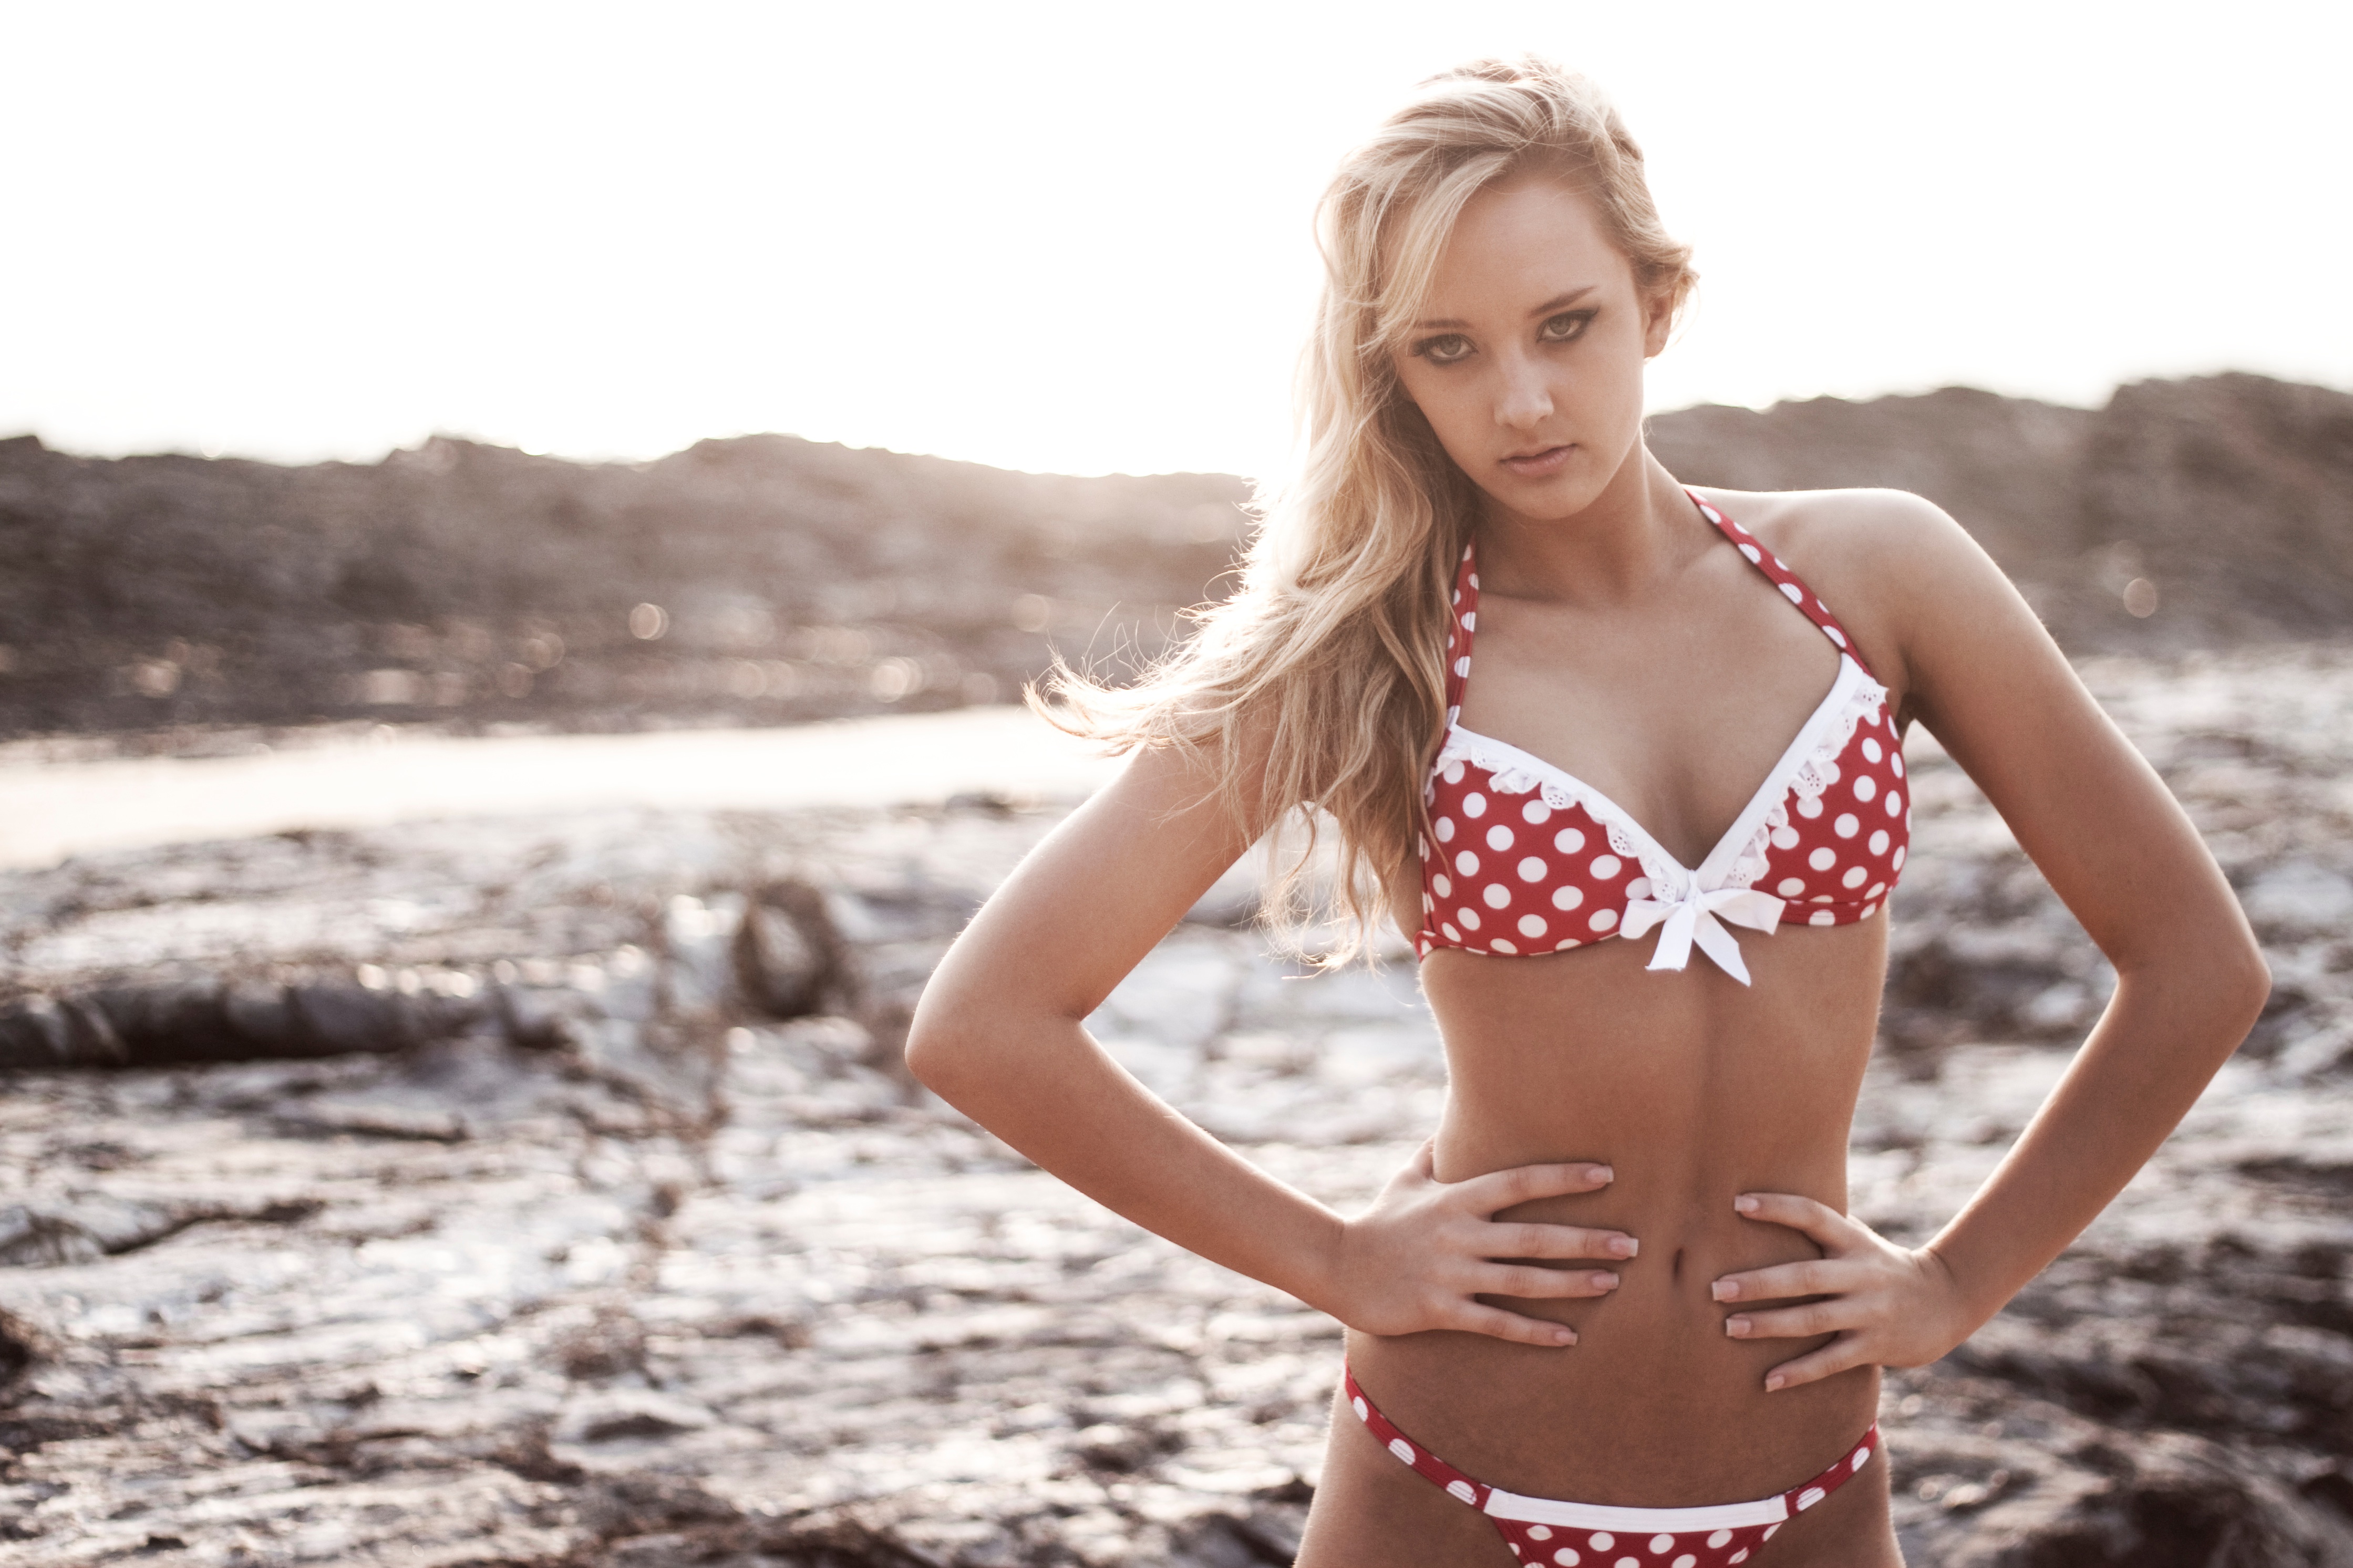
photography, model, fashion, clothing, swimwear, lingerie, beauty, blond, abdomen, photo shoot, undergarment, supermodel